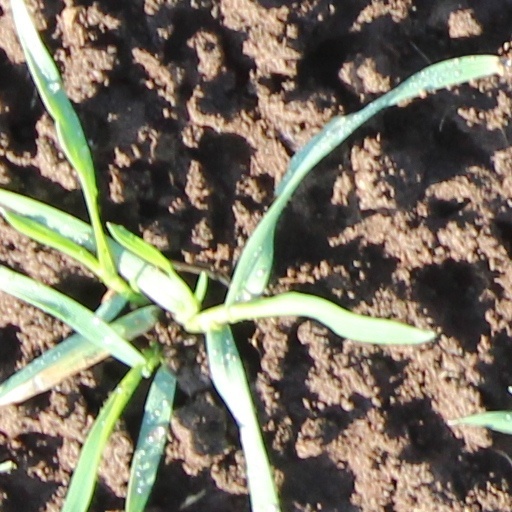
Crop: wheat